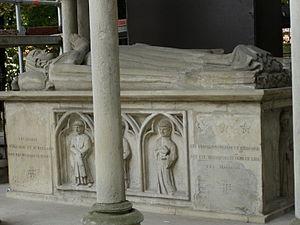
Tombe d'Alélard et d'Héloïse, Paris, Cimetière du Père-Lachaise avec les inscriptions: Les restes d'Héloïse et d'Abélard sont réunis dans ce tombeaux - Les restes d'Abélard et d'Héloïse ont été transportés dans ce lieu en l'an MDCCCXIX. Polski: Grób Abelarda i Heloizy, Cmentarz Père-Lachaise, widok na nagrobek Heloizy
Héloïse, en latin Eloysa, parfois Heloisa ou Heloissa, née vers 1092 et morte le 16 mai 1164, est une intellectuelle du Moyen Âge, épouse d'Abailard et première abbesse du Paraclet. Elle serait la fille née de l'union scandaleuse de Hersende de Champagne, Dame de Montsoreau avec le Grand bouteiller de France Gilbert de Garlande. Chantre de l'amour libre, elle est la deuxième femme de lettres d'Occident dont le nom soit resté et le premier écrivain à affirmer et définir la spécificité du désir féminin.